Kristal Awuah

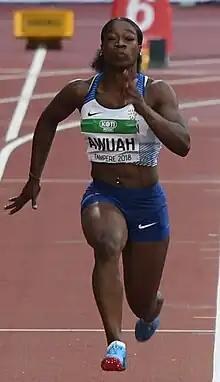
Awuah at 2018 IAAF World U20 Championships Tampere.

From Tooting Bec, London, she is a member of the Herne Hill Harriers.